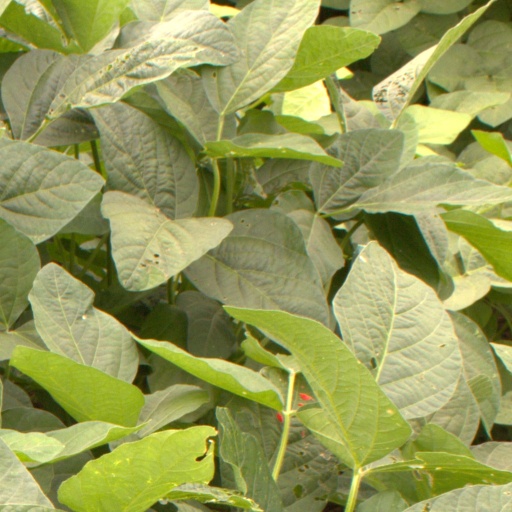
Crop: soybean